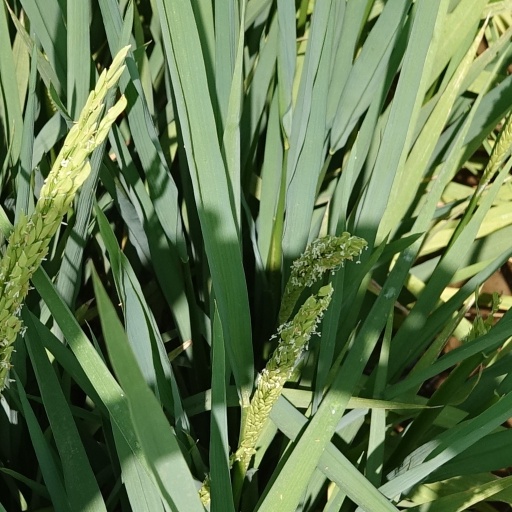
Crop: rice